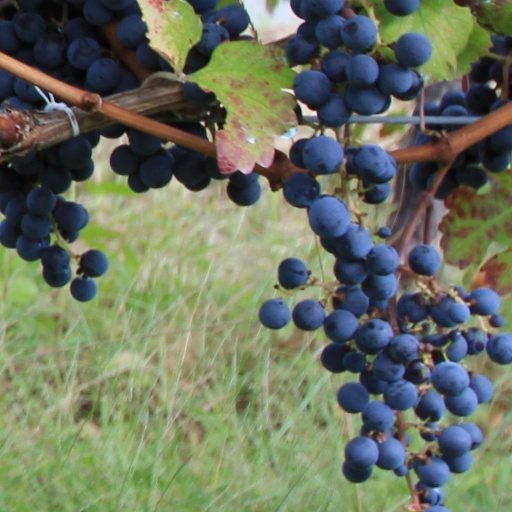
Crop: grape